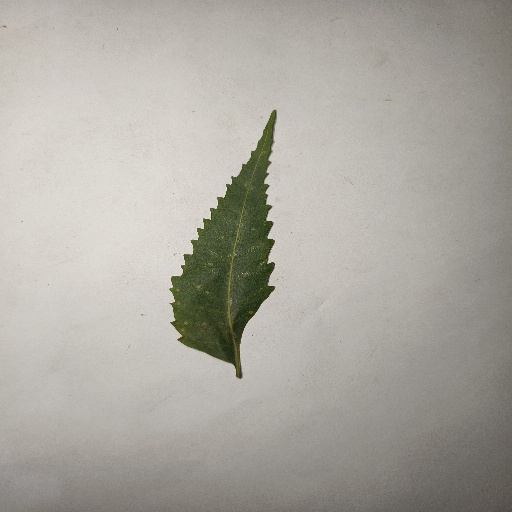
Species: Neem
Leaf condition: Healthy Leaf